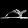
Label: Sandal